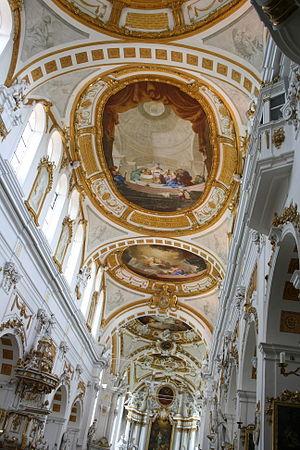
L'église Saint-Pierre-et-Saint-Paul d'Oberelchingen est une église catholique paroissiale, et église de procession, située dans le quartier Oberelchingen de la commune d'Elchingen dans l'arrondissement de Neu-Ulm du district de Souabe en Bavière. Elle a été édifiée au XIIᵉ siècle en tant qu'église abbatiale de l’ancienne abbaye bénédictine de Elchingen. La construction romane initiale a été profondément transformée au XVIIᵉ siècle, puis remaniée au milieu du XVIIIᵉ siècle dans le style du rococo. La nef a été décorée à la fin du XVIIIᵉ siècle dans le style néo-classique débutant.